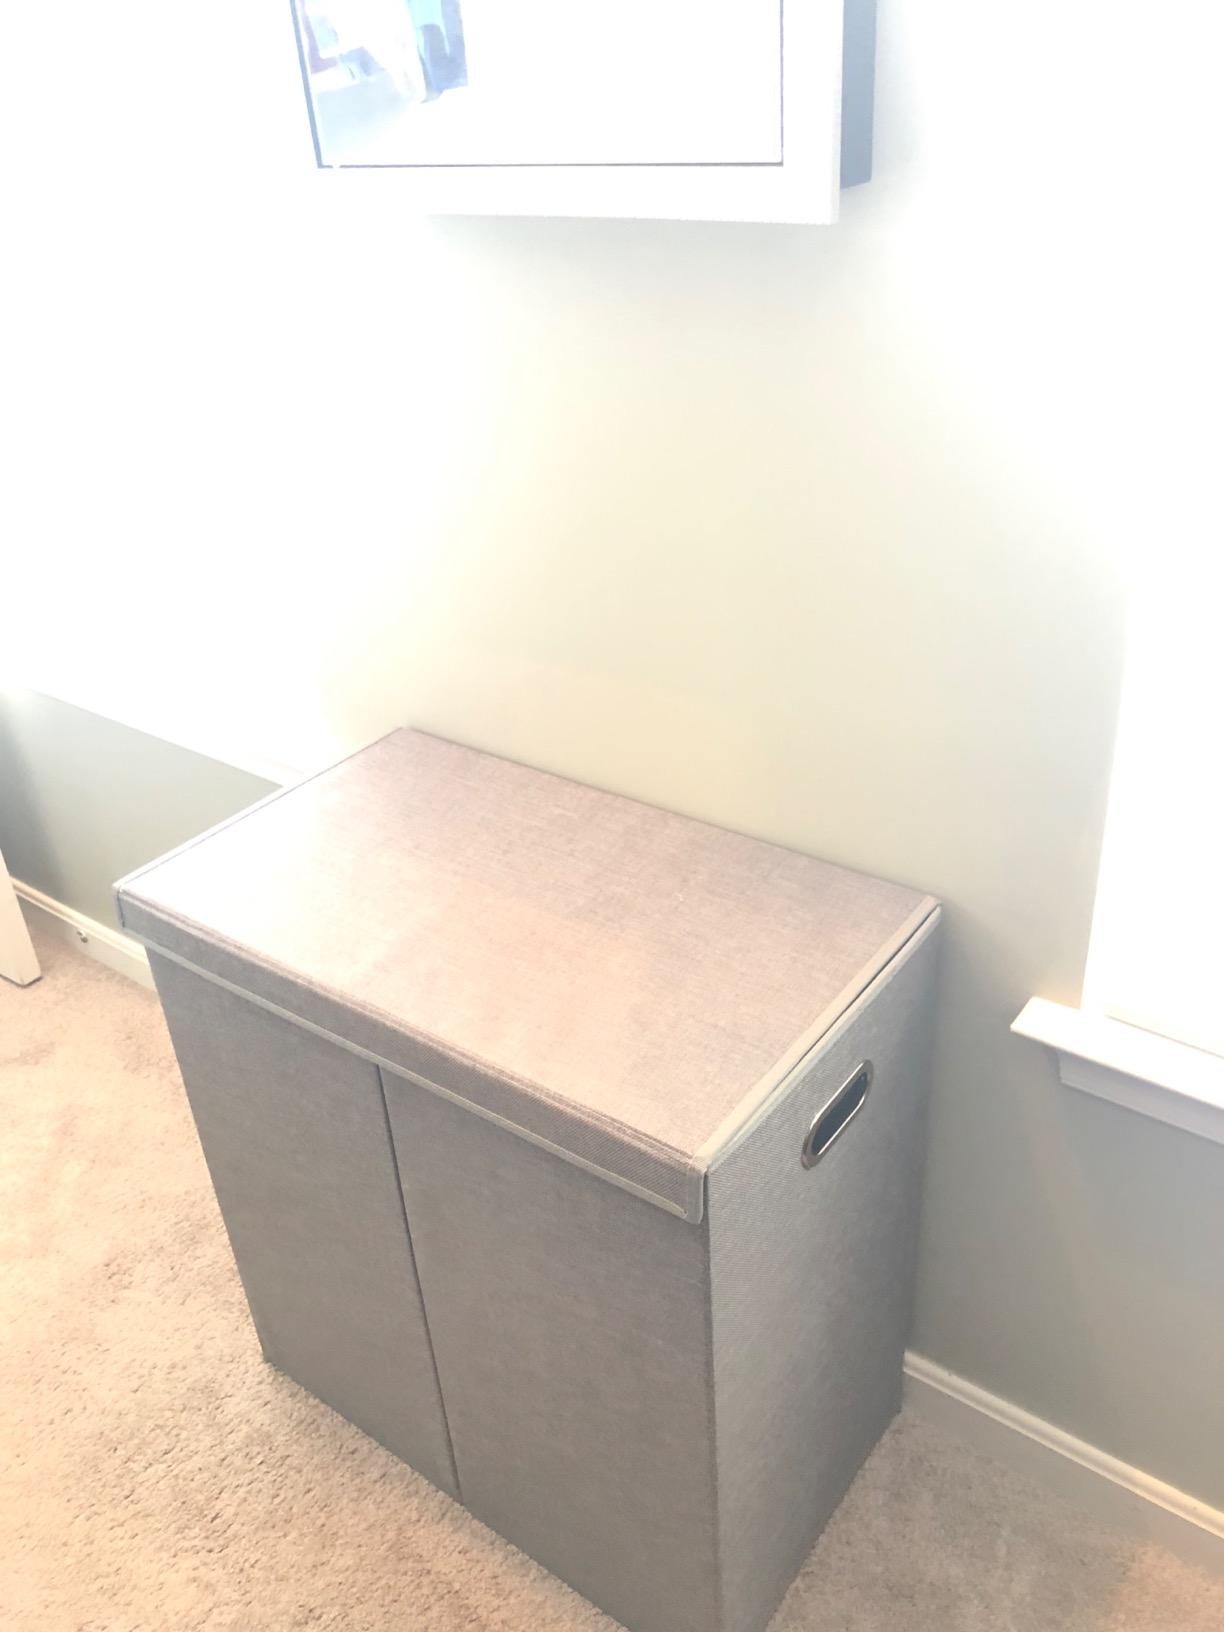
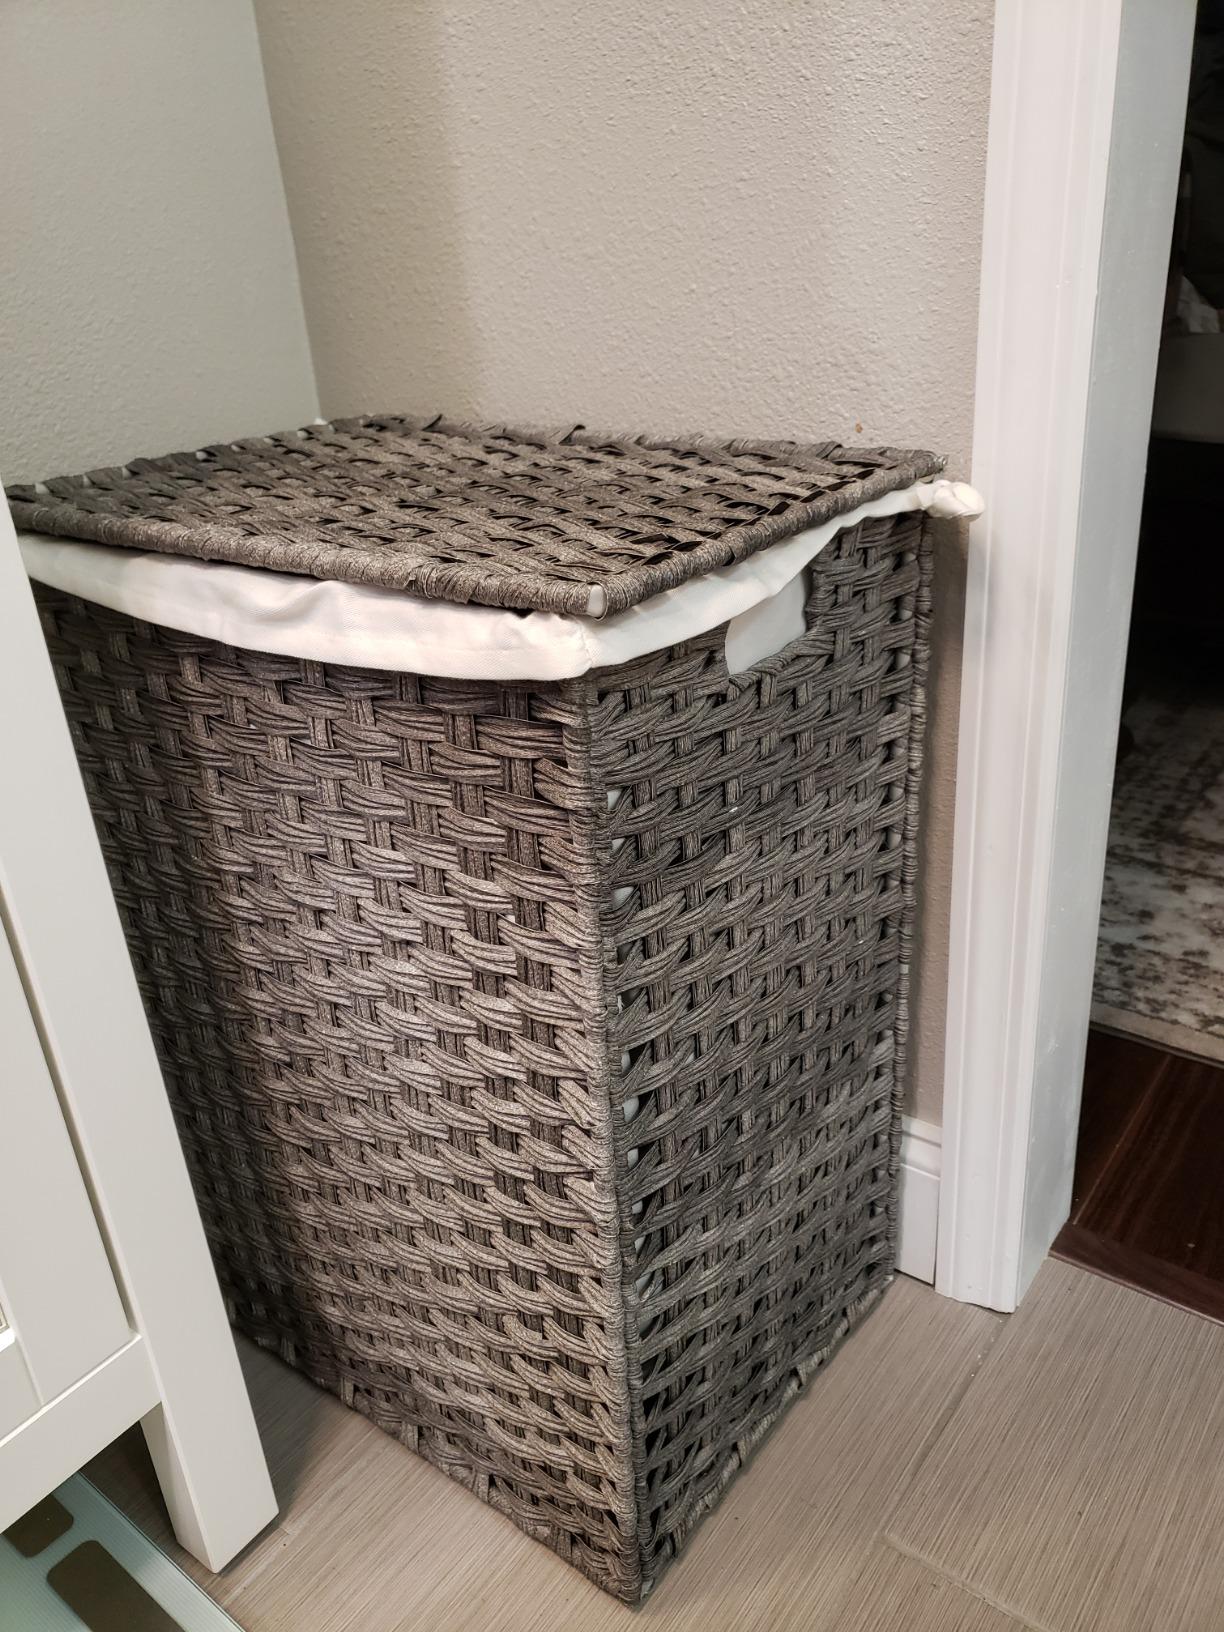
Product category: items_hamper
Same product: no